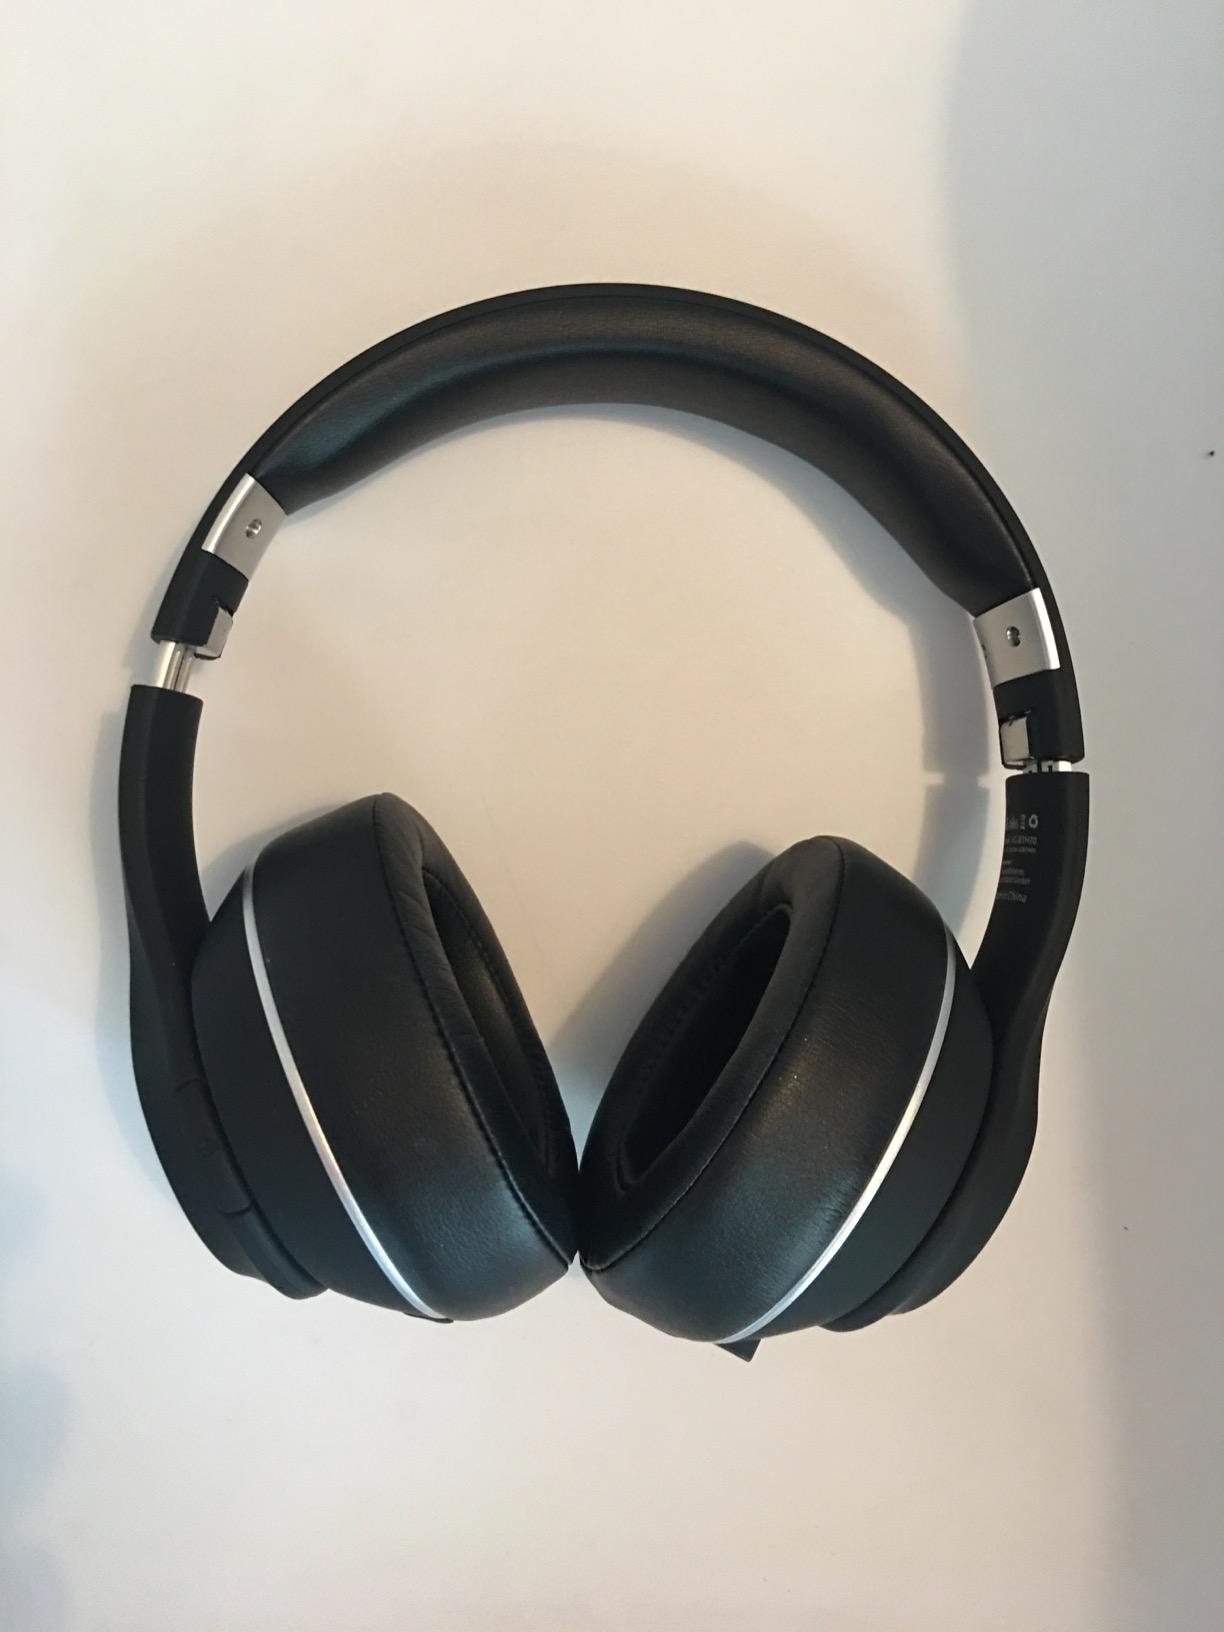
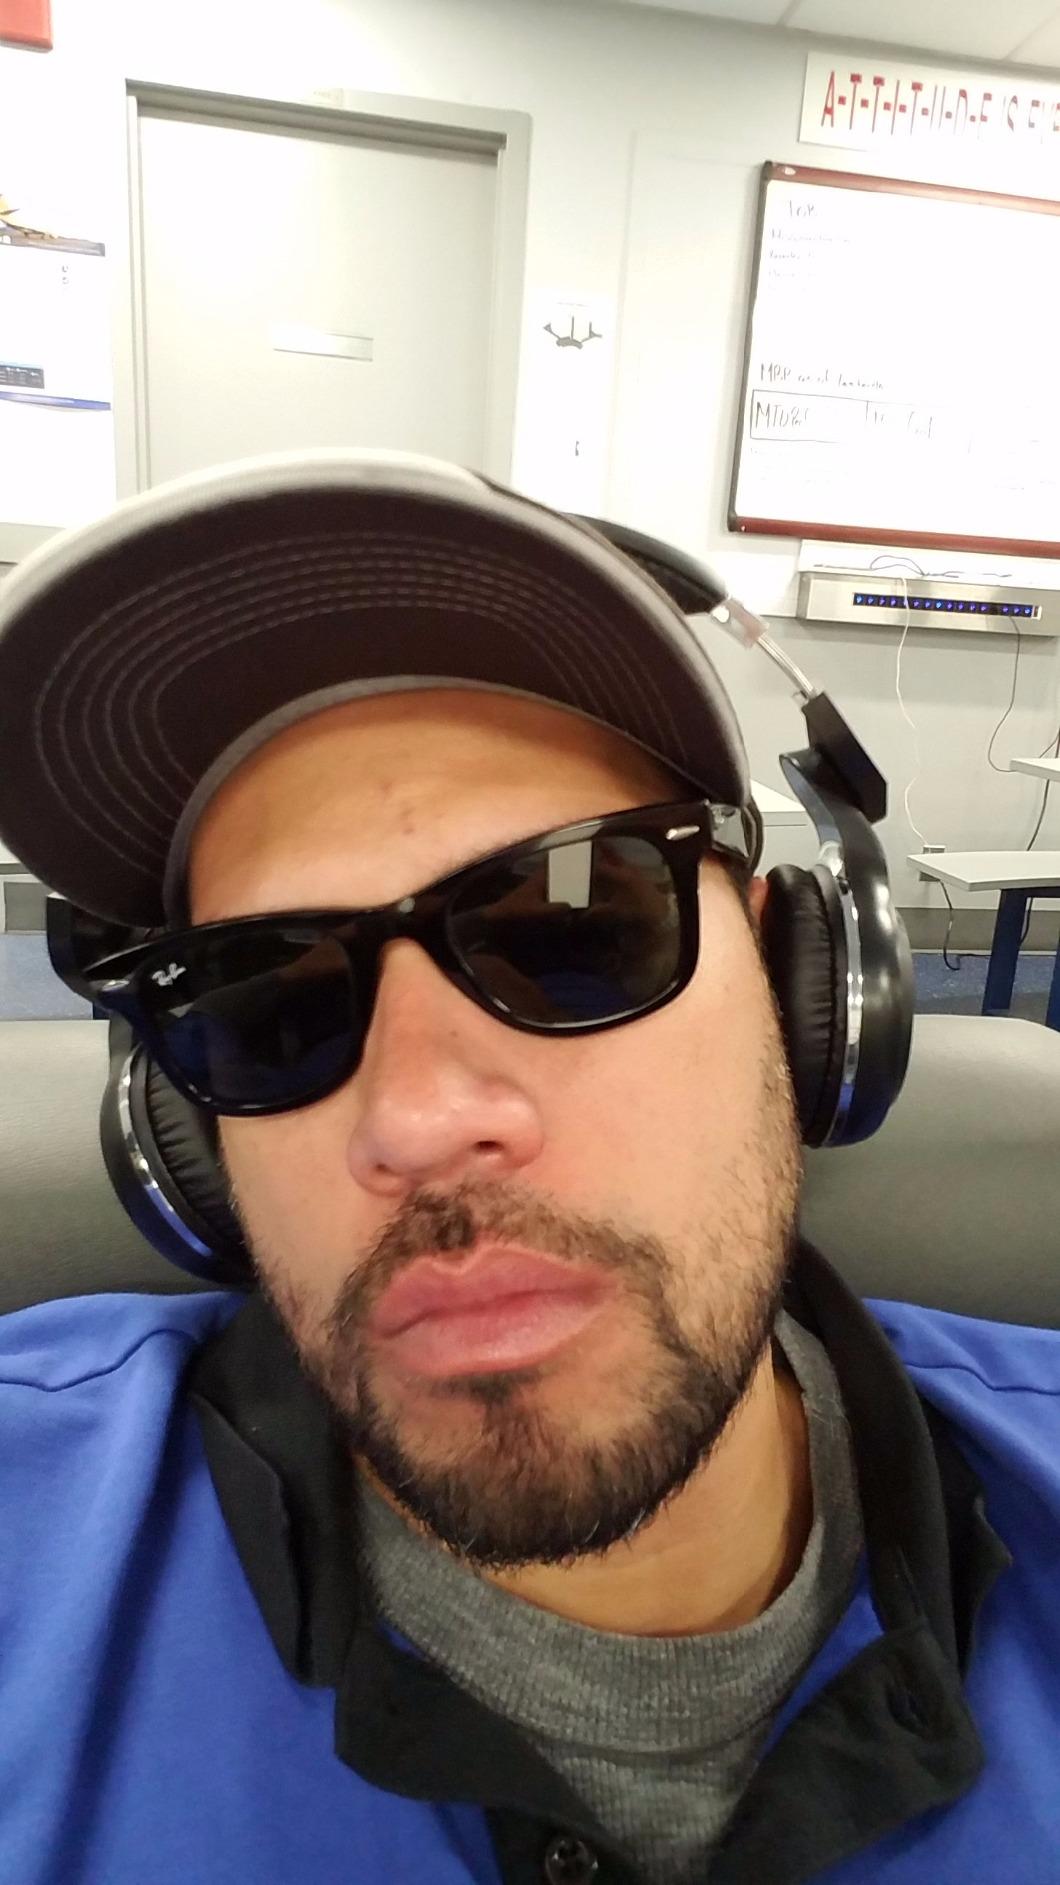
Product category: headphones
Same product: no